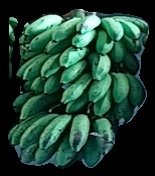
Variety: rasbale
Grade: grade2